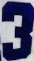
Number: 3